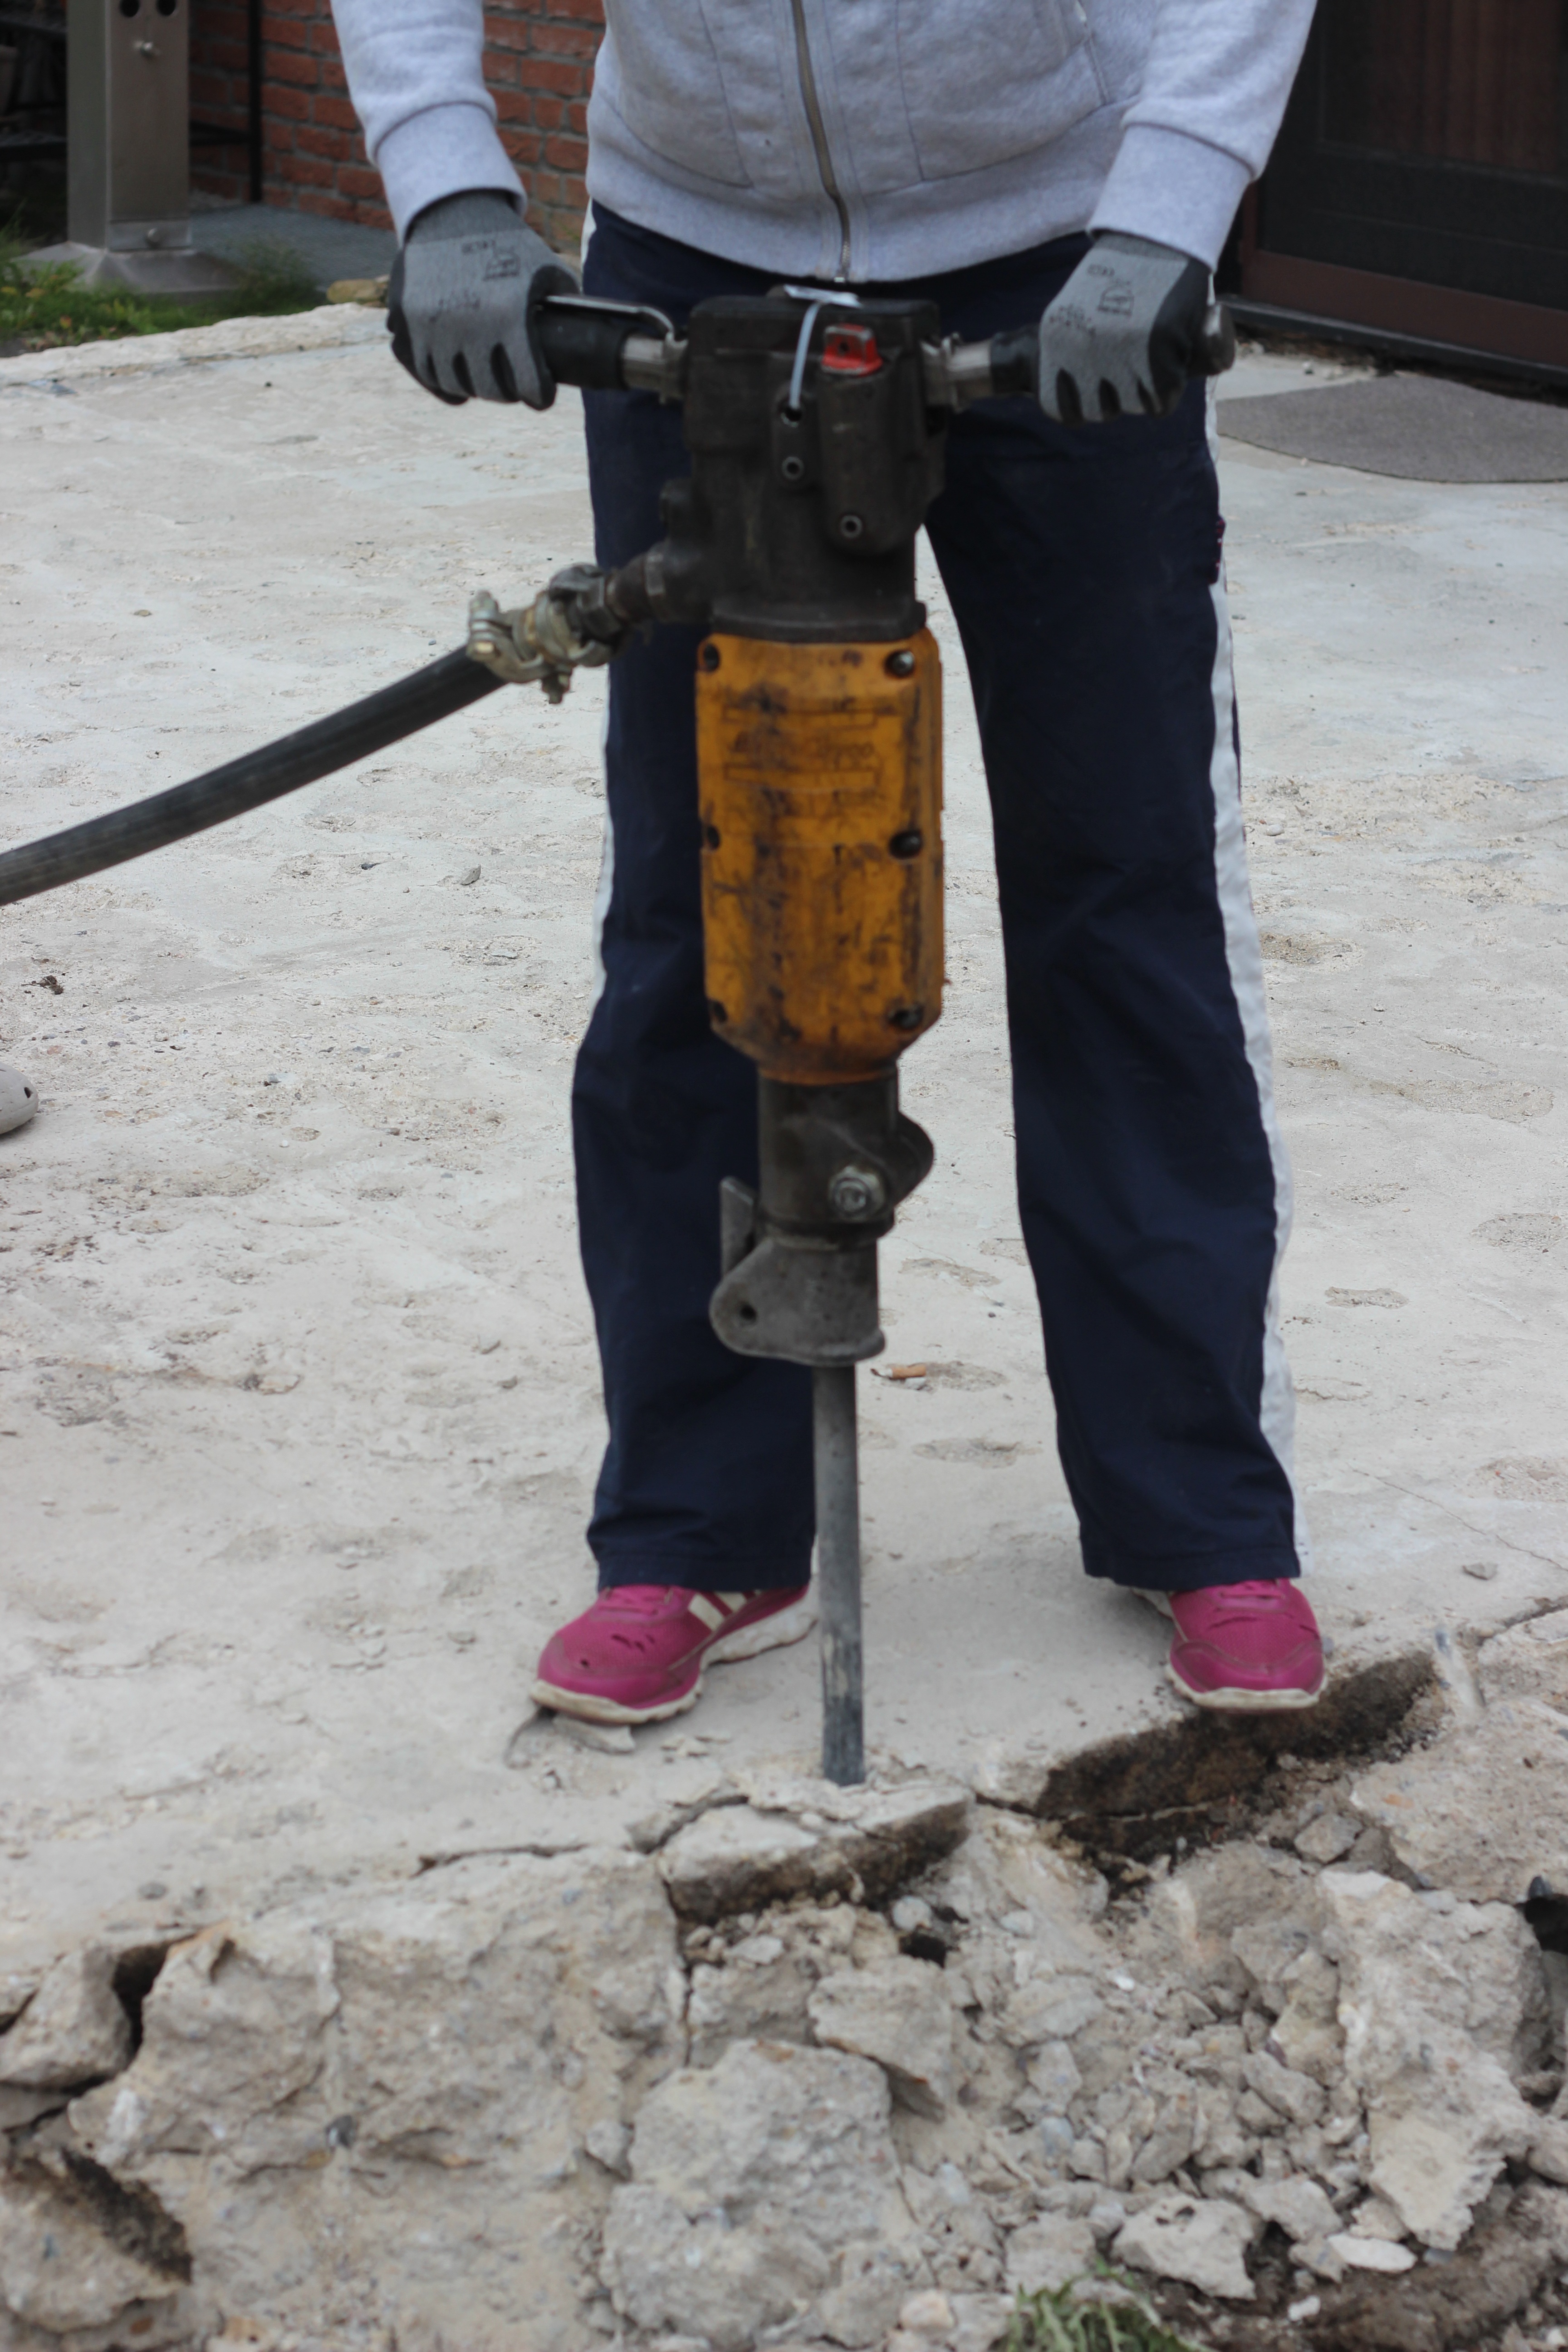
work, walking, snow, winter, architecture, atmosphere, home, boot, leg, construction, spring, hammer, ruin, yellow, together, crash, tools, footwear, destruction, destroy, site, demolition, debris, force, powerful, remove, demolished, road construction, smash, new beginning, tear off, building rubble, construction workers, chisel, bauruine, renovate, hammer drill, electric tools, hilti